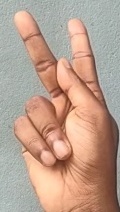
ASL sign: K